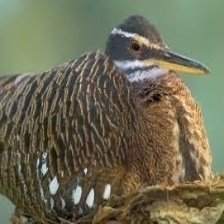
Species: SUNBITTERN
Scientific name:  EURYPYGA HELIAS